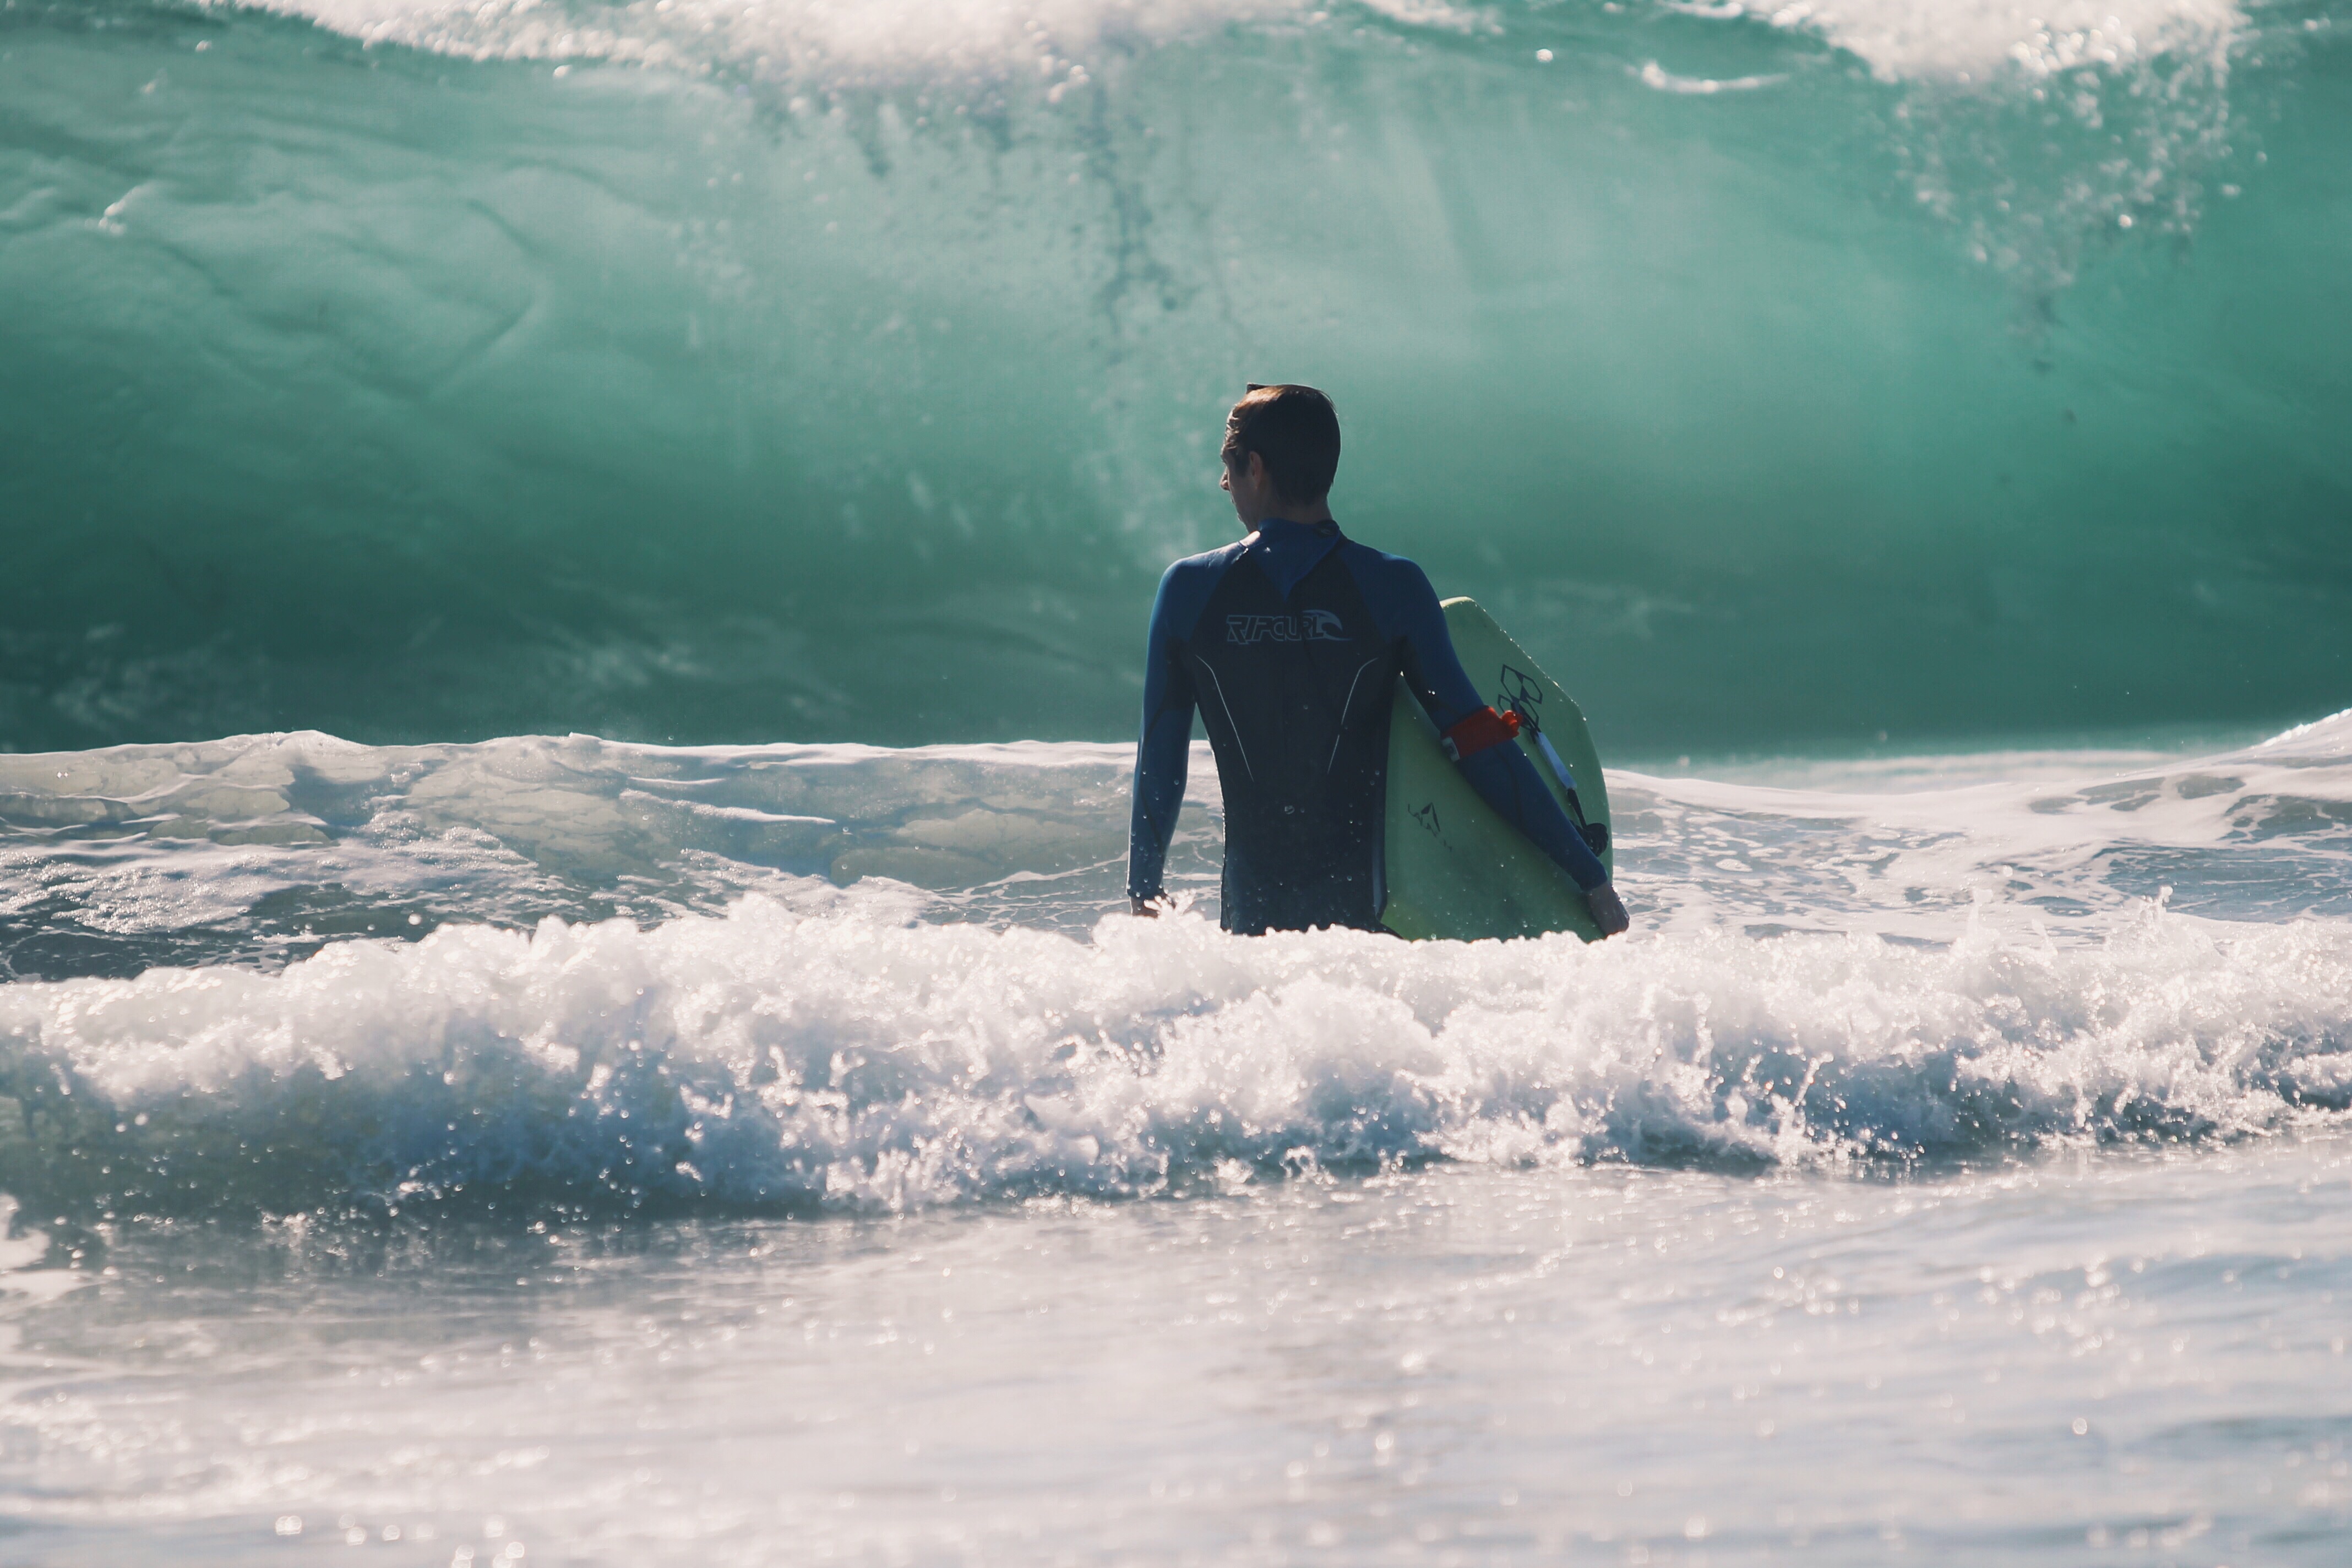
sea, coast, water, nature, ocean, board, sport, tube, wave, surfer, motion, clear, surf, surfing, splash, surfboard, fresh, ride, hawaii, extreme, extreme sport, leisure, barrel, activity, power, fun, turquoise, sports, boating, breakwater, water sport, shorebreak, wind wave, boardsport, surfing equipment and supplies, surface water sports